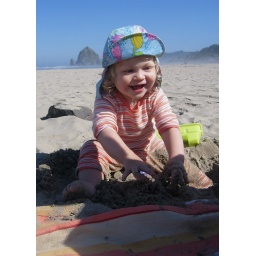
Mira in the sand at the coast